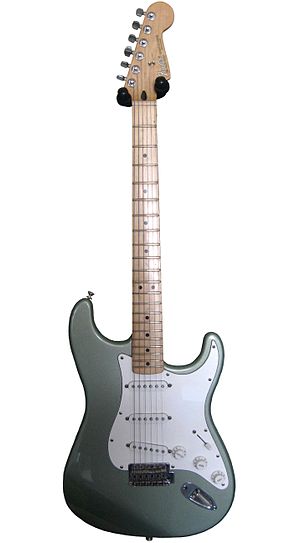
Stratocaster
En Fender Stratocaster
Fender Stratocaster er en elektrisk guitarmodel produceret af Fender Musical Instruments Corporation, USA, fra 1954 til i dag. Modellen bruges af mange førende guitarister og har været med på mange historiske pladeindspilninger gennem tiderne.